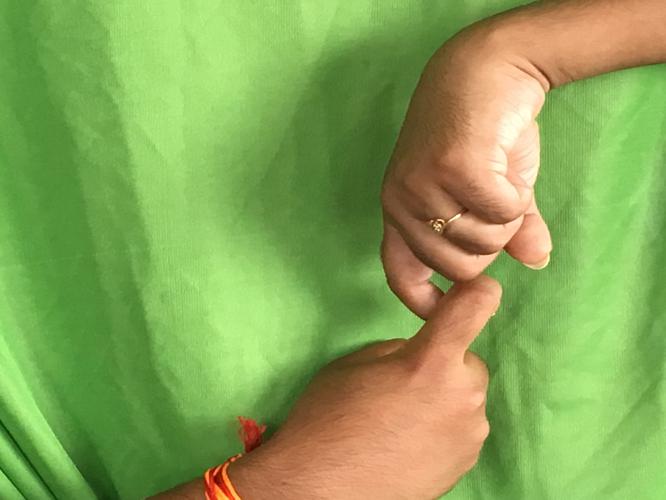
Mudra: Pasha
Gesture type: double_hand